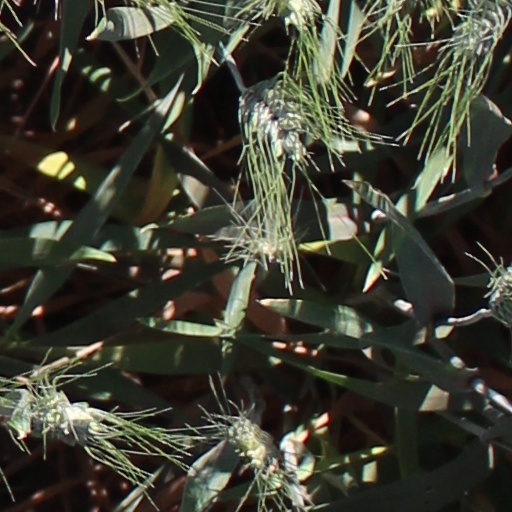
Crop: wheat